British Ladies' Football Club

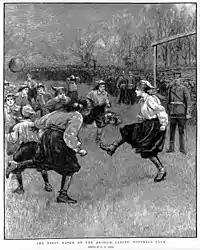
Illustration of the first match of the British Ladies' FC on "The Graphic", March 1895

The club divided into a north and south team and on 23 March 1895, 10,000 spectators watched the inaugural game at Alexandra Park, Crouch End, London. Unlike in the matches of 1881, players no longer had to wear corsets and high-heeled boots, but acquired standard man's boots in suitable sizes. The teams wore loose blouses and black knickerbockers, brown leather boots and leg pads. This kit was called Rational Dress after the movement opposing tight corsets, high heels, and unwieldy skirts.They still had to wear bonnets, with the game being stopped if any woman headed the ball and it dislodged either bonnet or hairpin which had to be replaced before the game could resume.